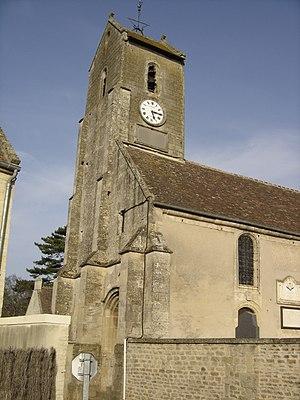
église Saint Samson
Cette liste regroupe une partie des monuments historiques du Calvados.
Plumetot est une commune française, située dans le département du Calvados en région Normandie, peuplée de 215 habitants.
L'église Saint-Samson de Plumetot est une église catholique située à Plumetot, en France.